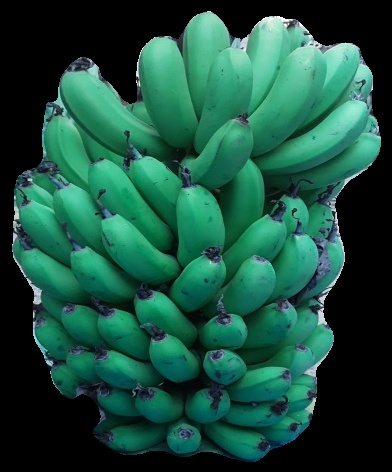
Variety: pachbale
Grade: grade2